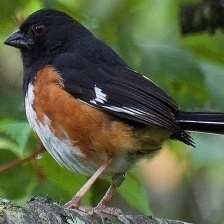
Species: EASTERN TOWEE
Scientific name: PIPILO ERYTHROPHTHALMUS